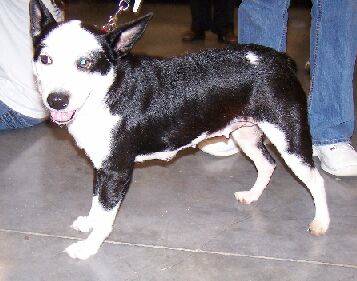
Label: dog